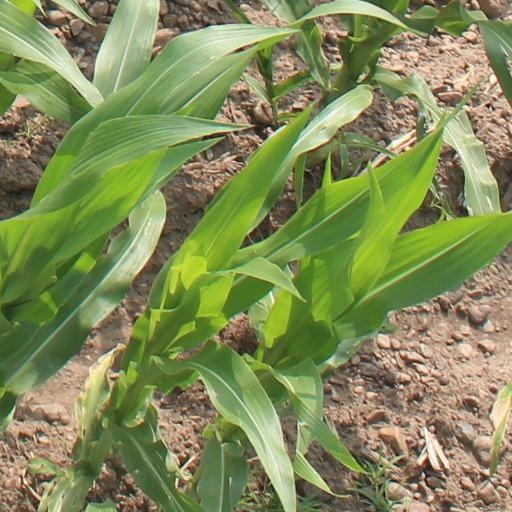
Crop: maize; corn